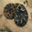
Label: snake